San people

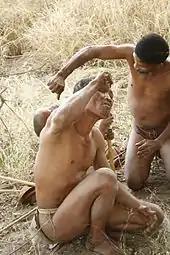
Drinking water from the bi bulb plant

The hunter-gatherer San are among the oldest cultures on Earth, and are thought to be descended from the first inhabitants of what is now Botswana and South Africa. The historical presence of the San in Botswana is particularly evident in northern Botswana's Tsodilo Hills region. San were traditionally semi-nomadic, moving seasonally within certain defined areas based on the availability of resources such as water, game animals, and edible plants. Peoples related to or similar to the San occupied the southern shores throughout the eastern shrubland and may have formed a Sangoan continuum from the Red Sea to the Cape of Good Hope. Early San society left a rich legacy of cave paintings across Southern Africa.